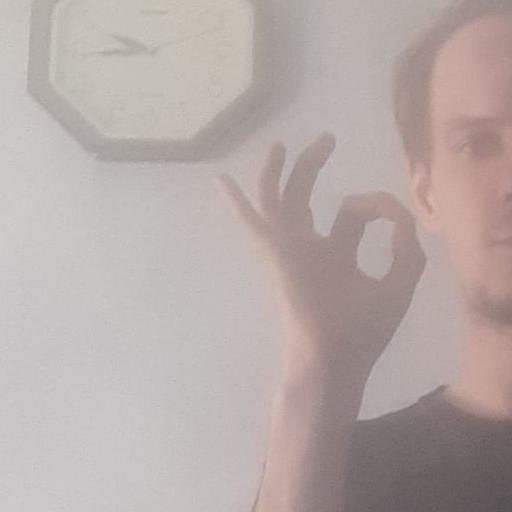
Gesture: ok